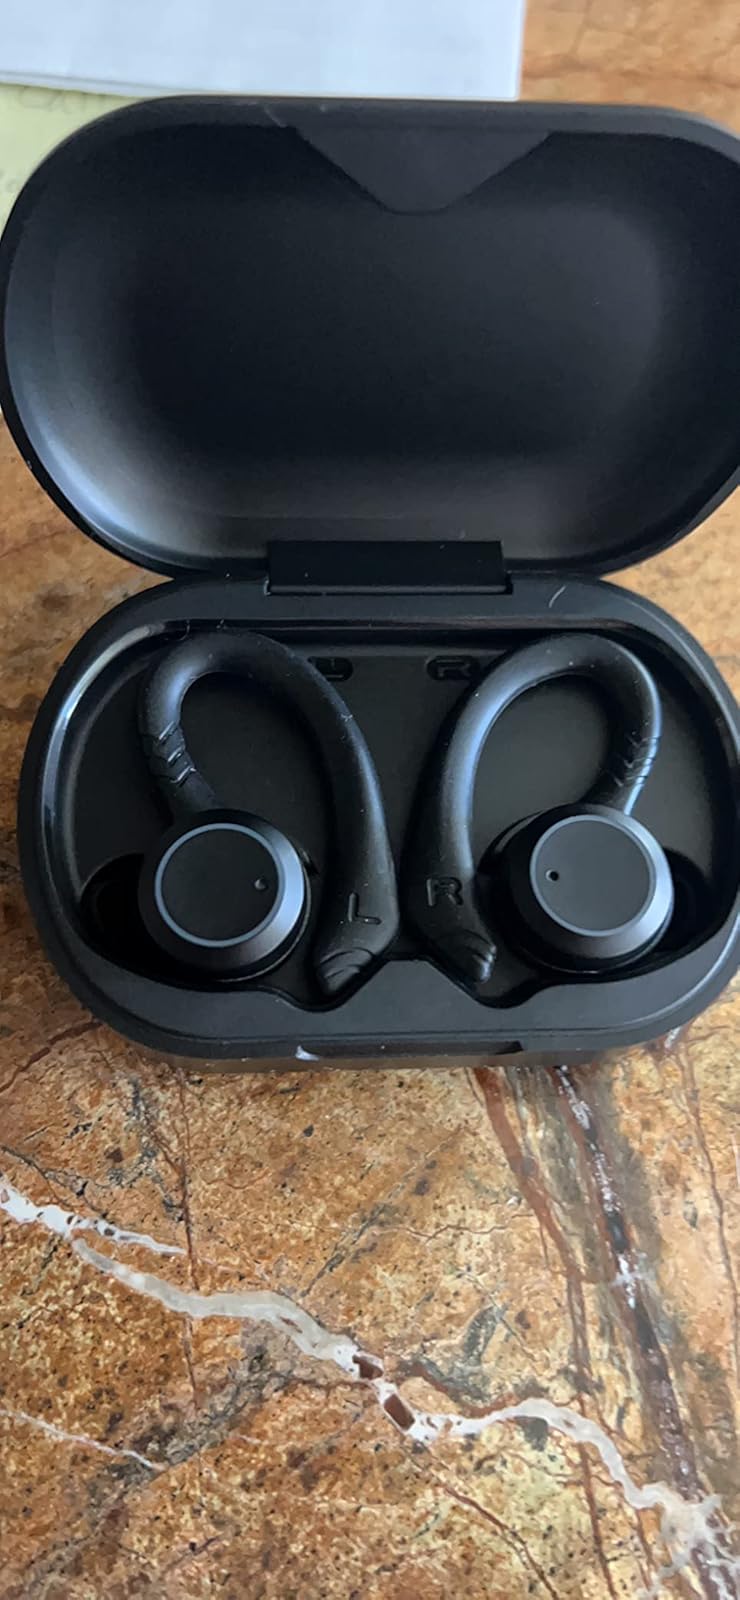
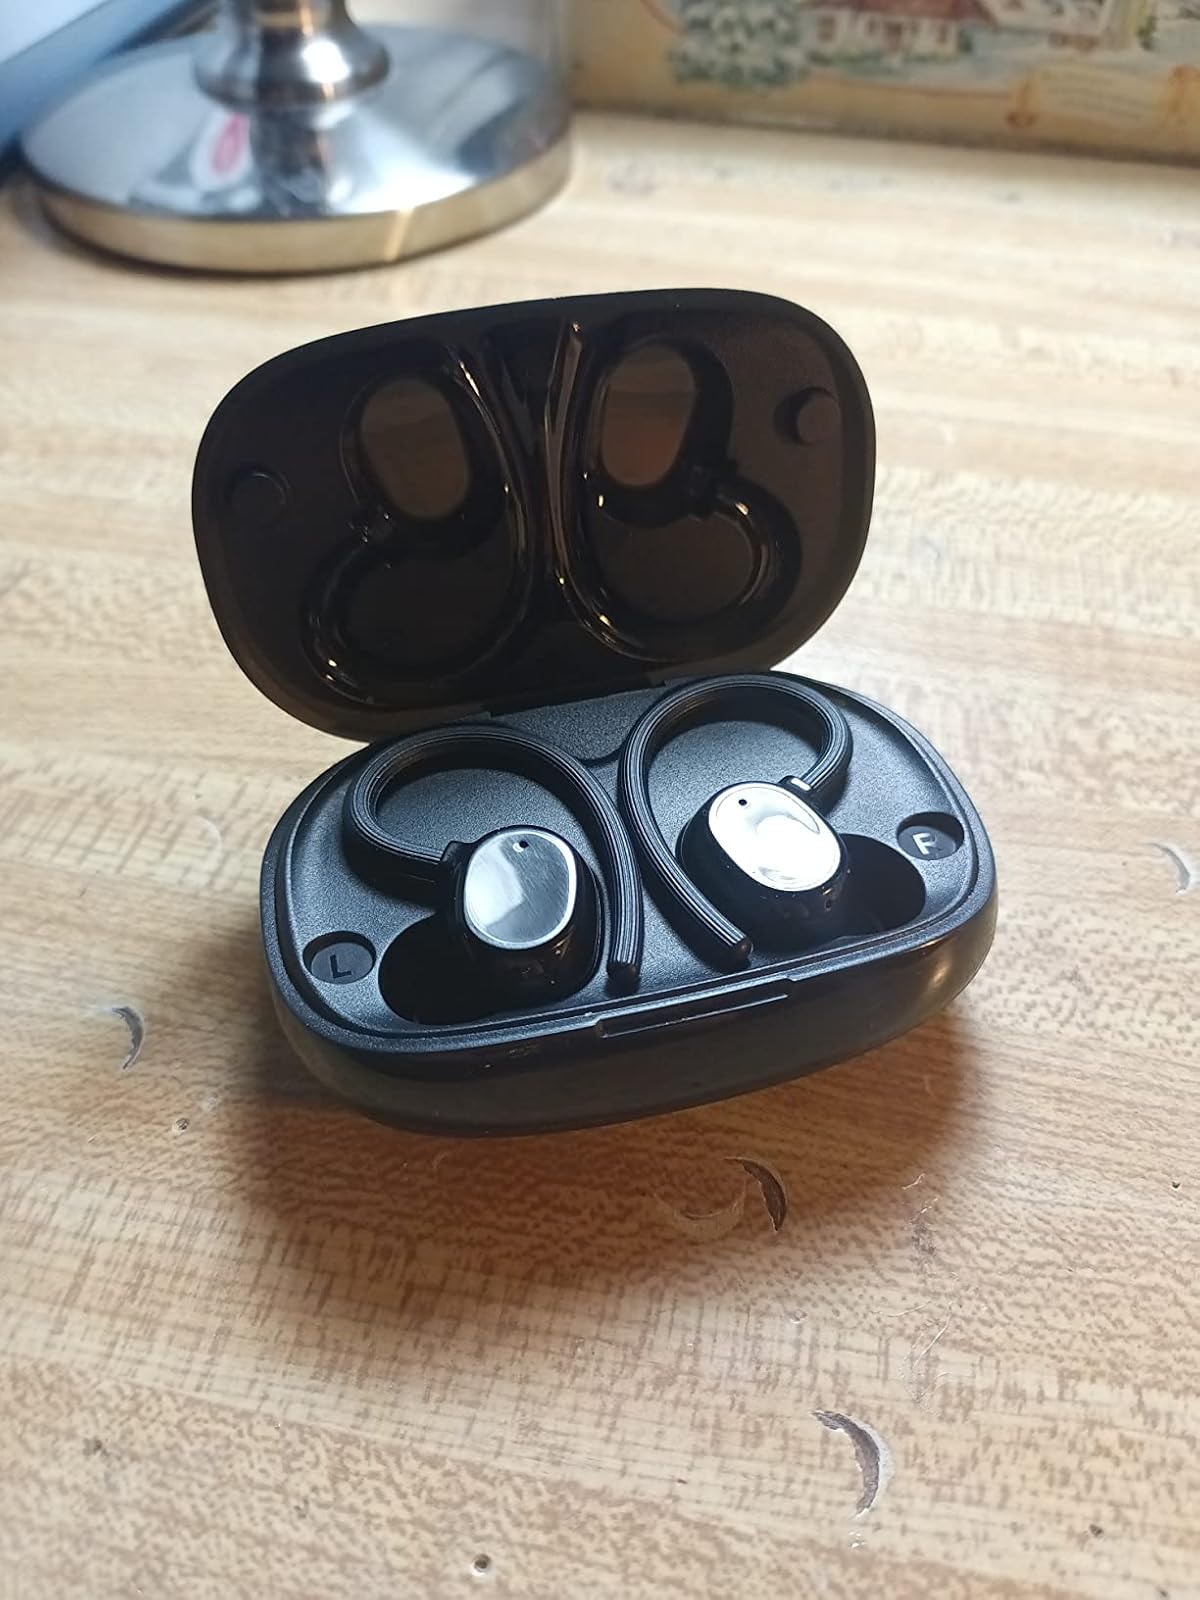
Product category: earbuds
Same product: no